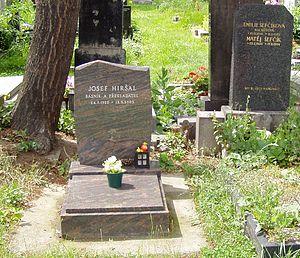
Josef Hiršal, né le 24 juillet 1920 à Chomutice et mort le 15 septembre 2003 à Prague, est un poète, romancier et traducteur tchèque.